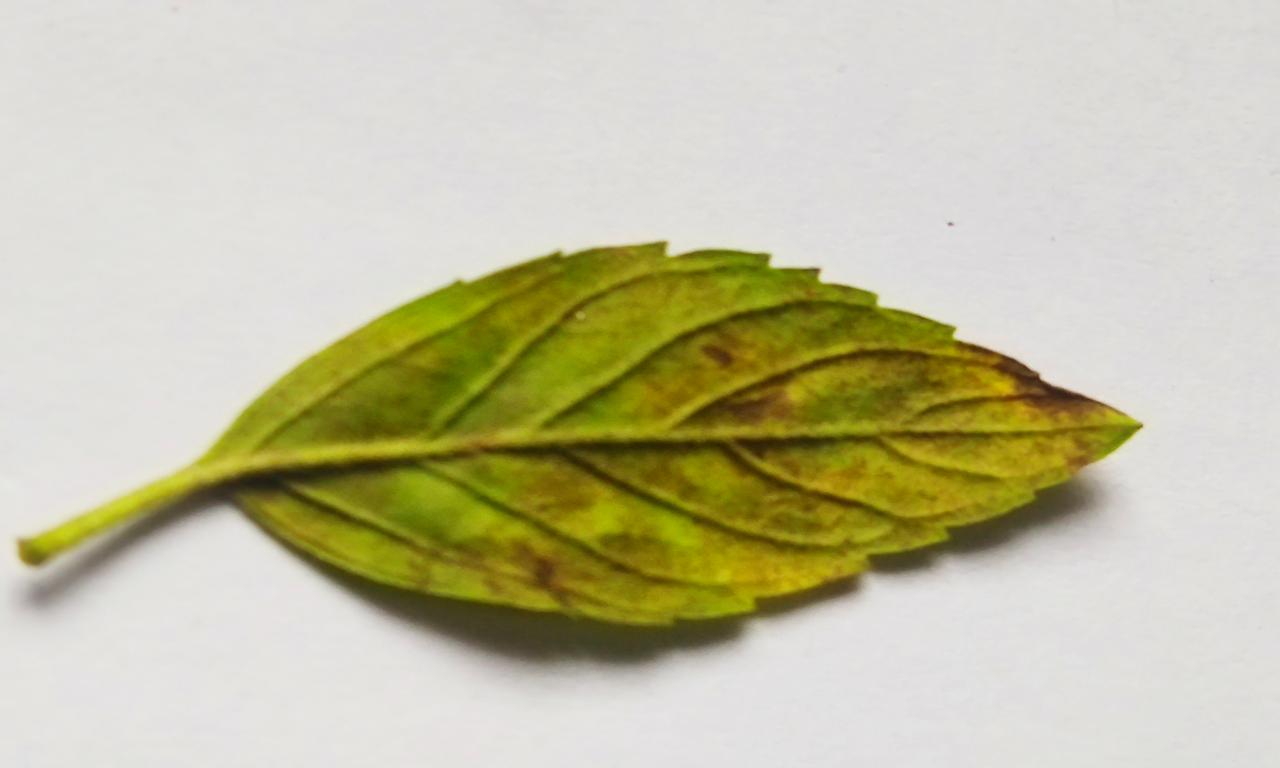
Label: Spoiled